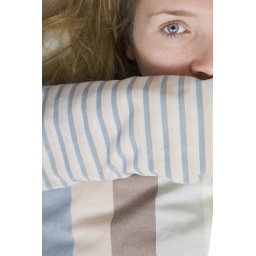
Woman in bed with a striped duvet